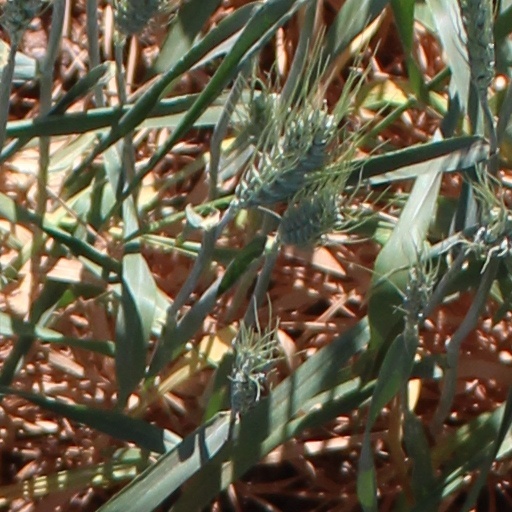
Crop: wheat